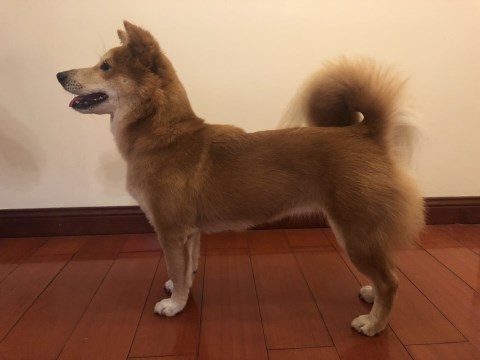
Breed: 1043-n000001-Shiba_Dog